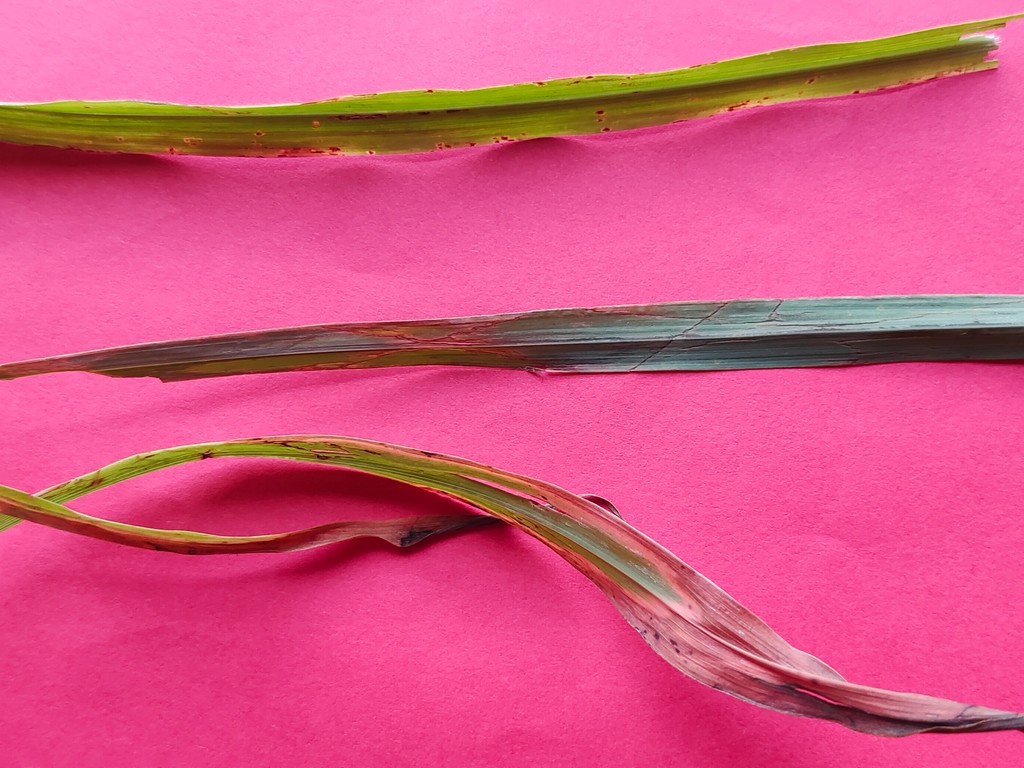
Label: Unhealthy